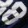
Number: 8